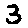
Label: 3